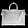
Label: Bag